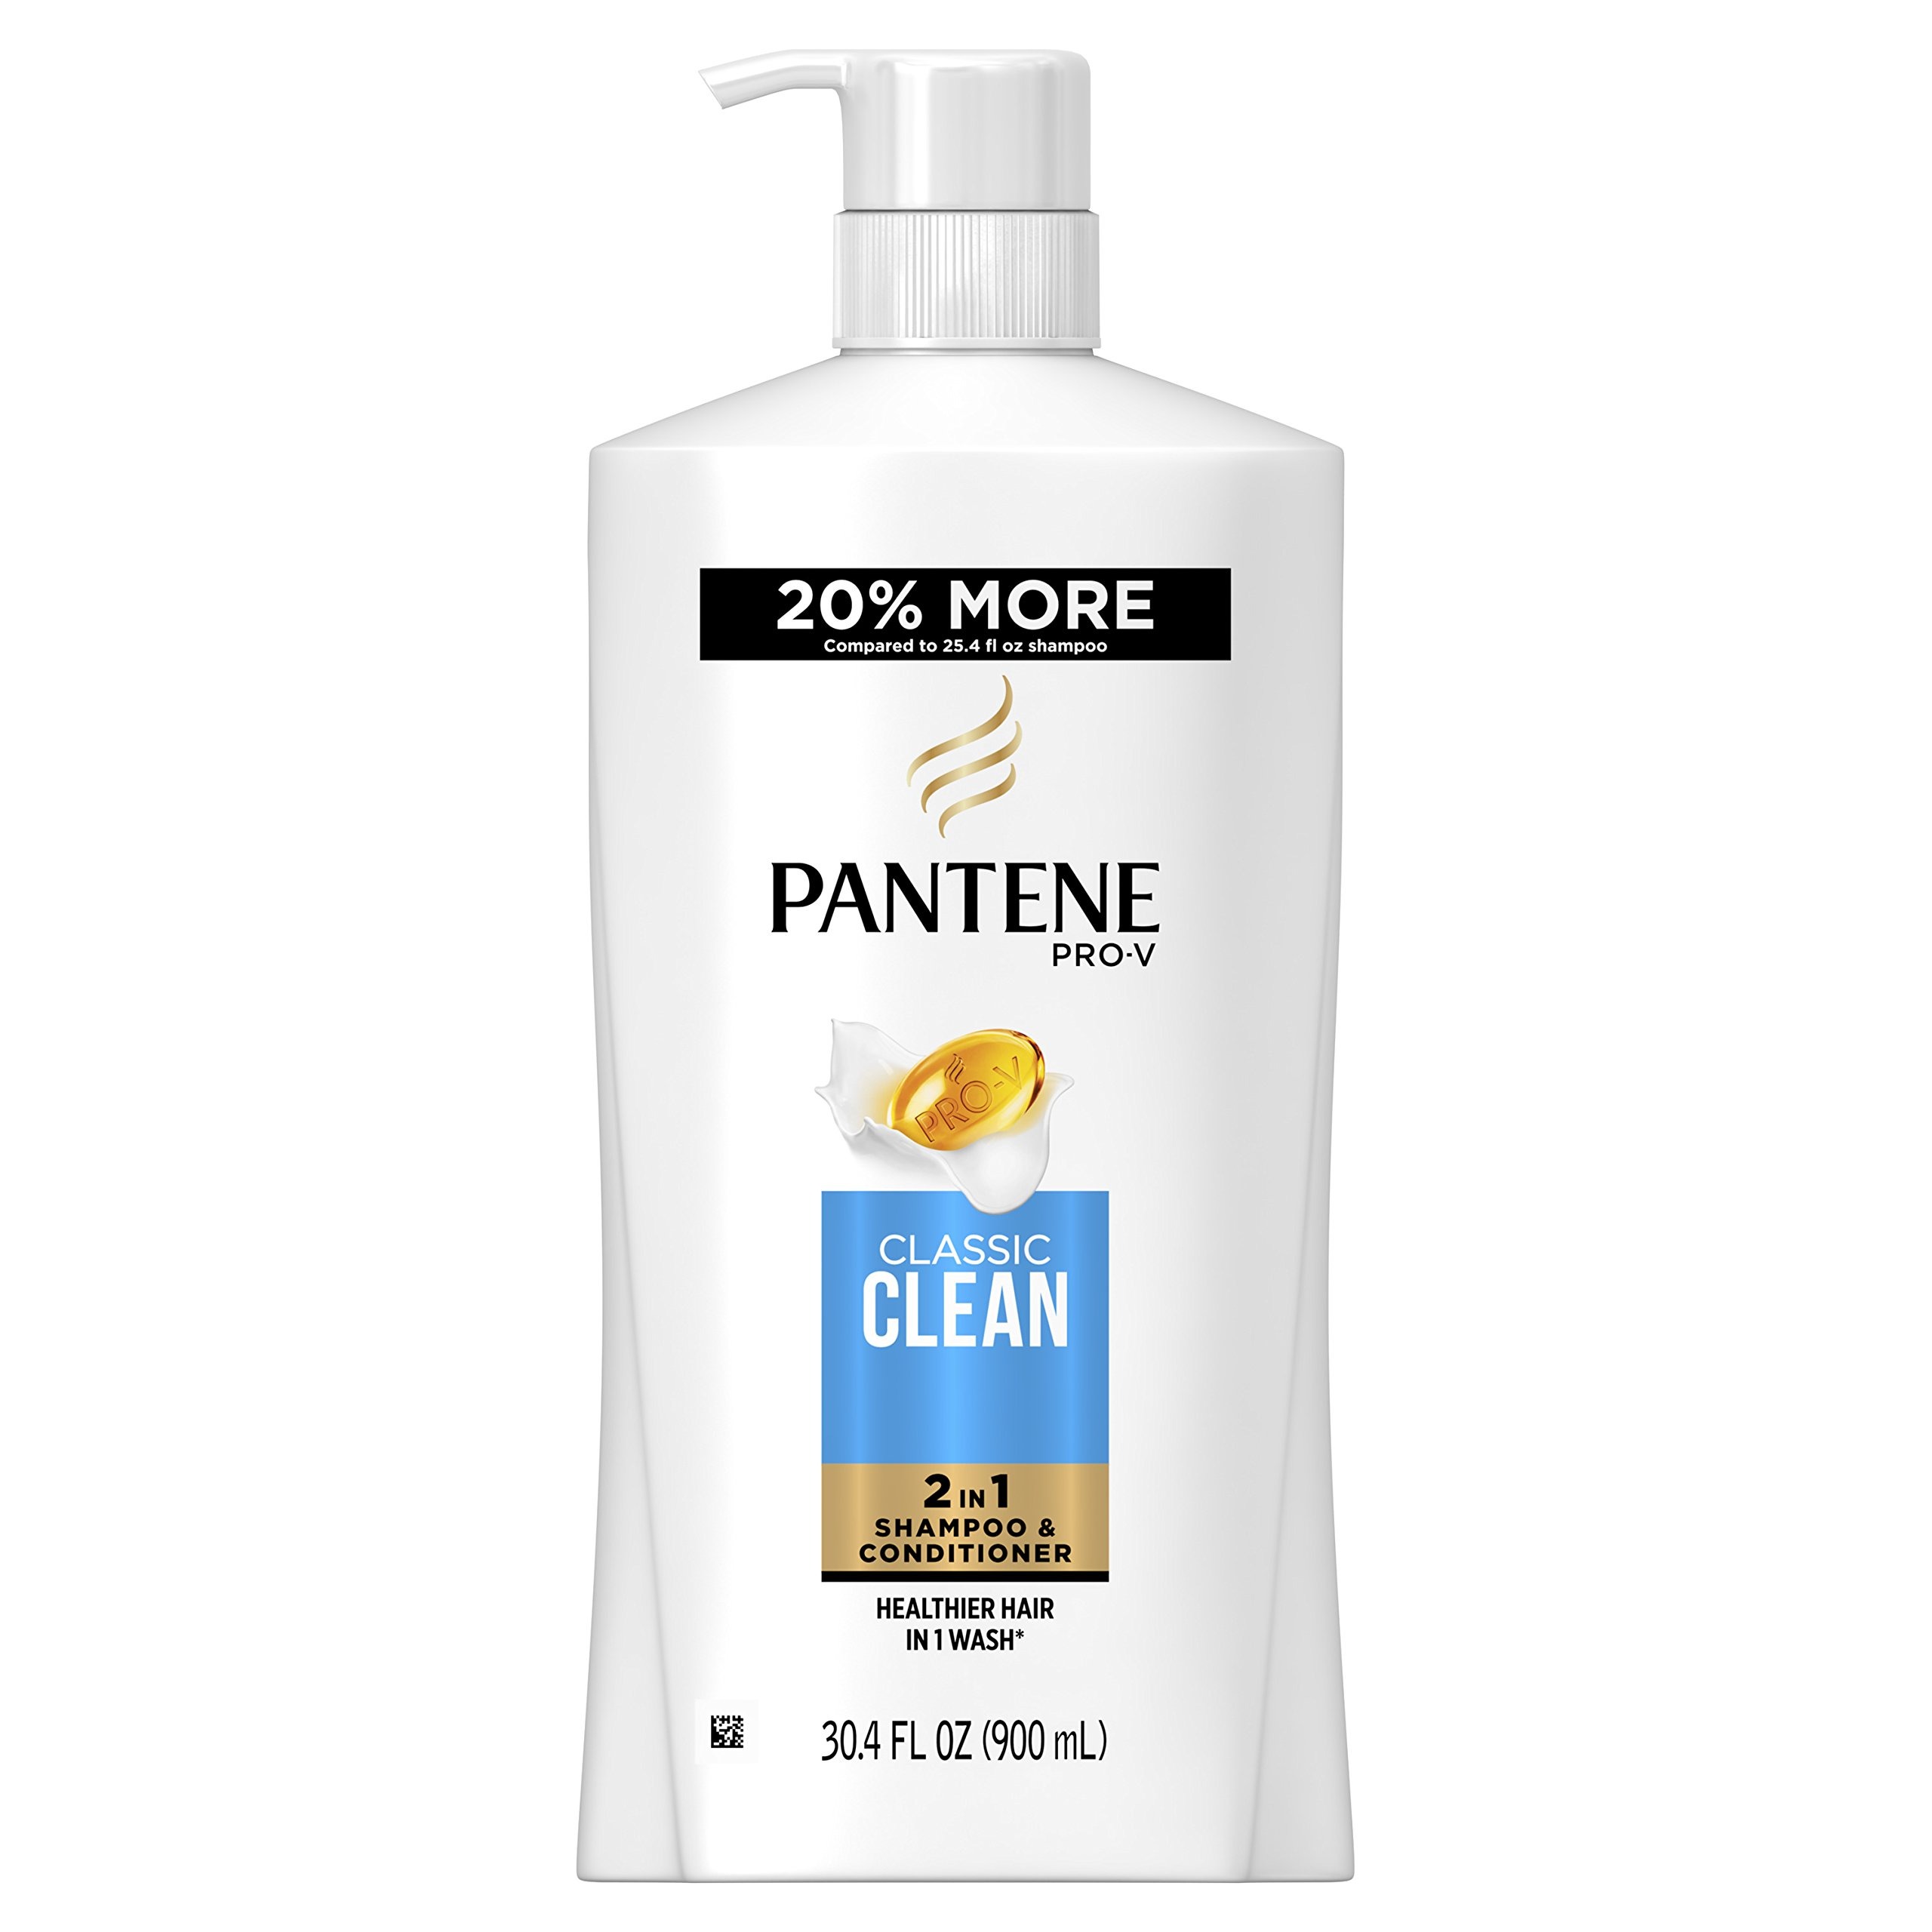
Item Name: Pantene Pro-V Classic Clean 2In1 Shampoo & Conditioner, 30.4 fl oz (Packaging May Vary)
Bullet Point 1: Classic Clean 2 In 1 Shampoo & Conditioner delivers gentle cleansing & conditioning perfect for daily use & any hair type
Bullet Point 2: Strengthens hair against damage
Bullet Point 3: Makes hair shiny, manageable, and healthy-looking
Bullet Point 4: Nourishing formula with antioxidants
Value: 30.4
Unit: Fl Oz

Price: 20.5